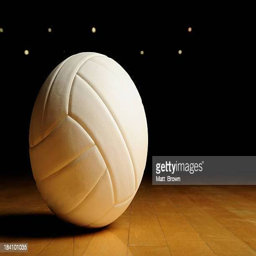
volleyball in an empty gym